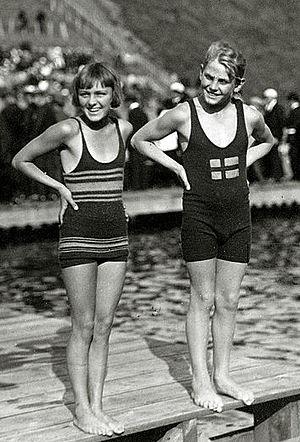
Nils Skoglund est un plongeur suédois né le 15 août 1906 à Stockholm et mort le 1ᵉʳ janvier 1980 à Stockholm.